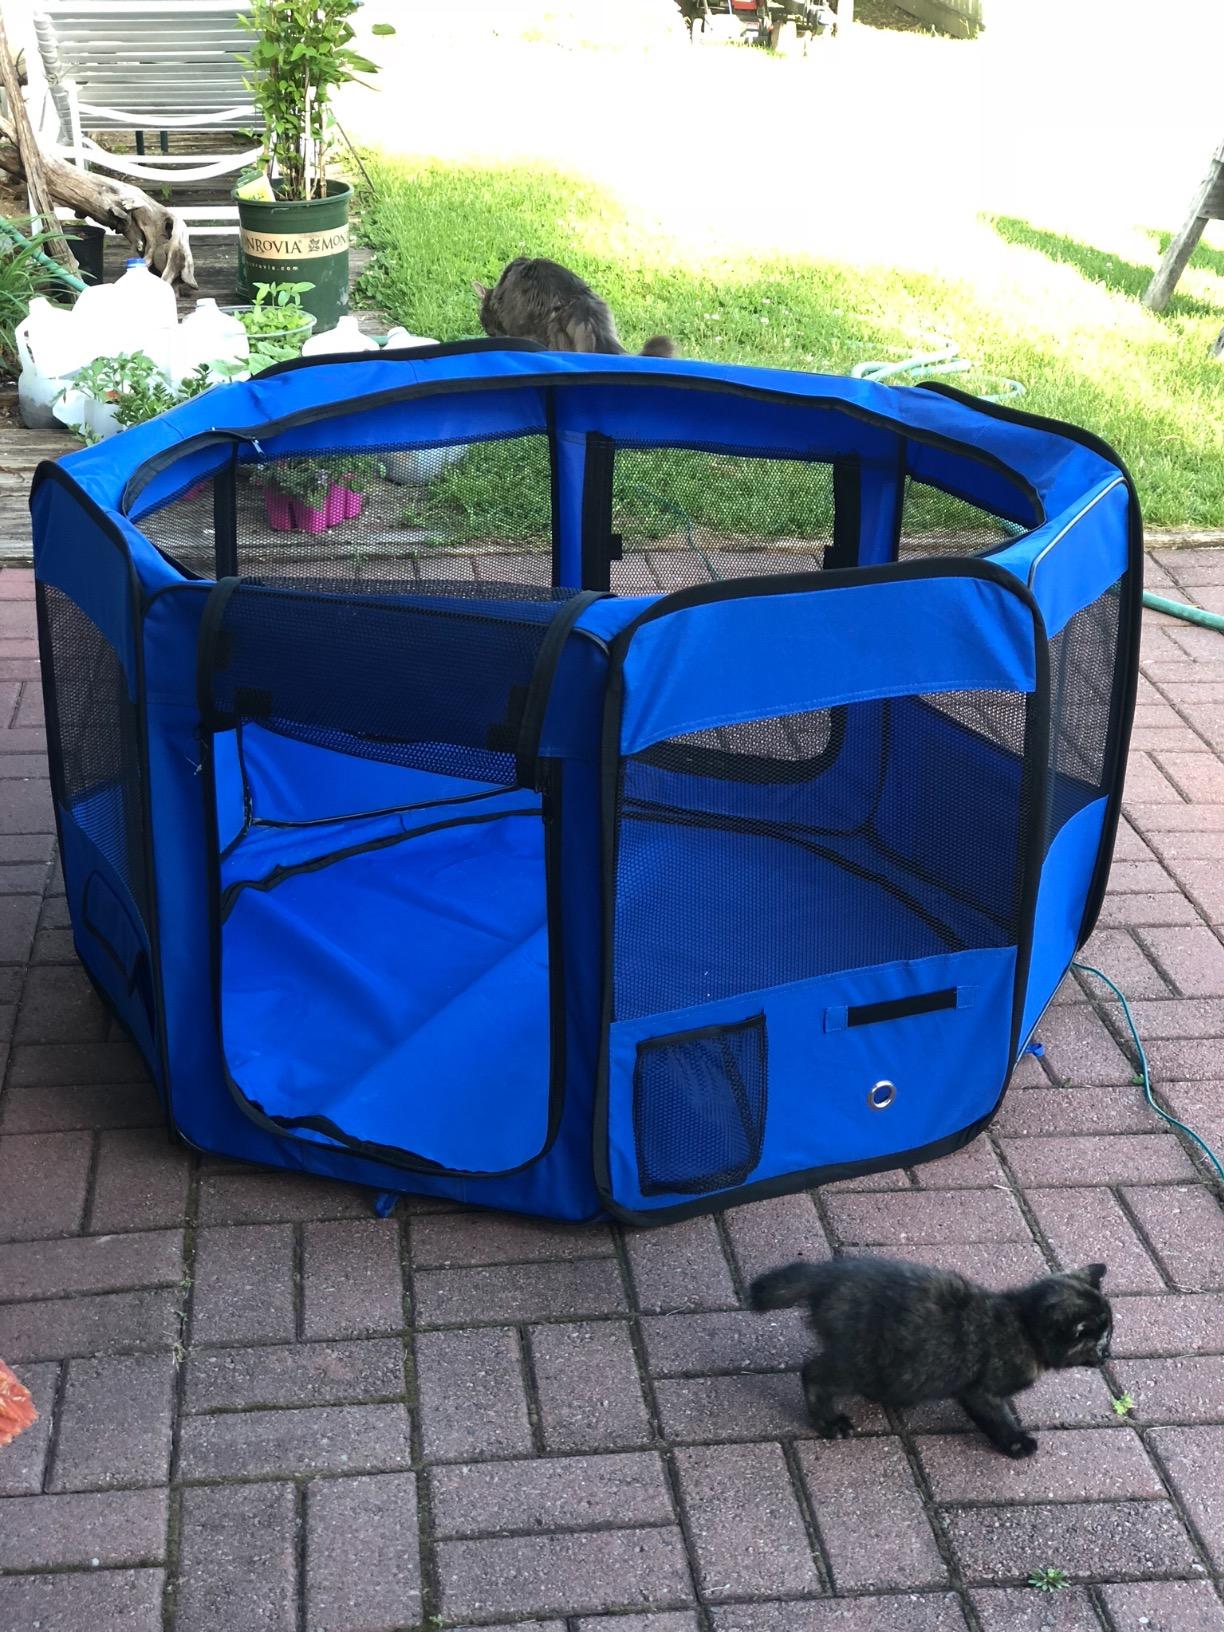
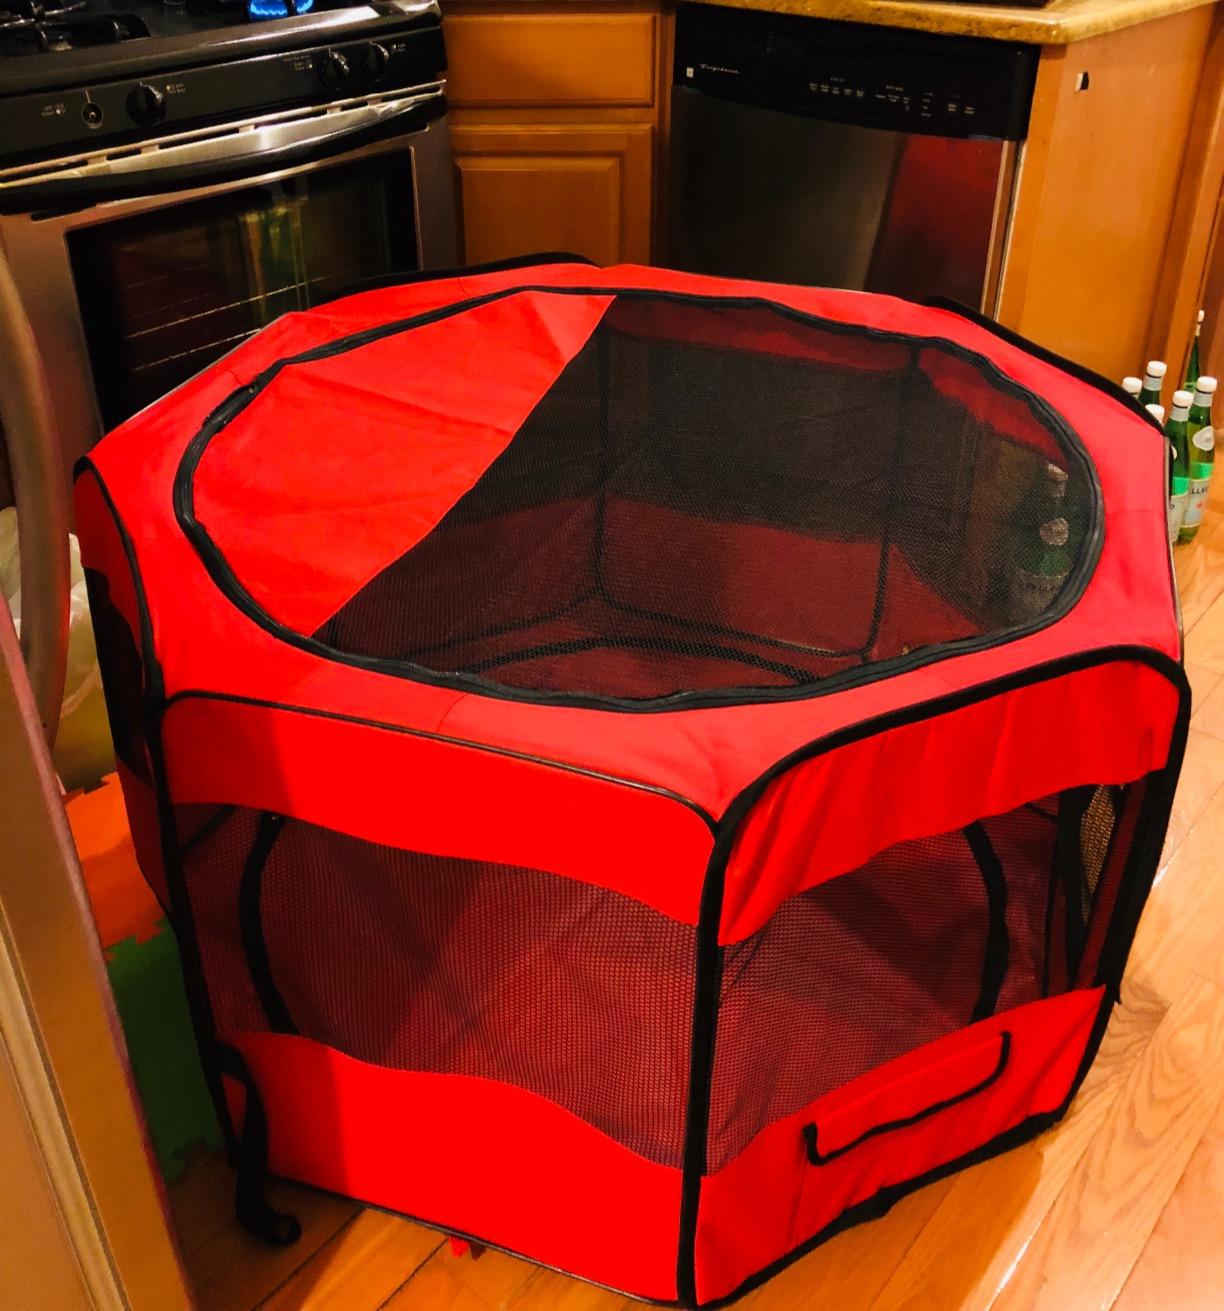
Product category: items_kennel
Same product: no